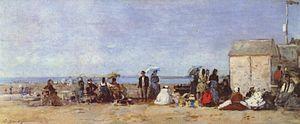
Eugène-Louis Boudin est un peintre français, né à Honfleur le 12 juillet 1824, mort à Deauville le 8 août 1898. Il fut l'un des premiers peintres français à saisir les paysages à l'extérieur d'un atelier. Grand peintre de marines, il est considéré comme l'un des précurseurs de l'impressionnisme.